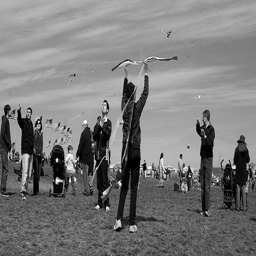
A man standing on a beach holding a colorful kite.
Bunch of people in a park flying kites
People are standing near kites flying in the sky.
The people are flying their kites in the sky.
A black and white photo of people flying kites